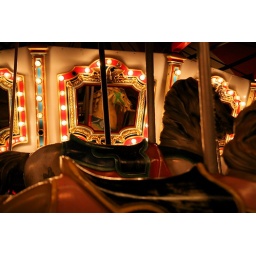
horse in the mirror